History of Somalia

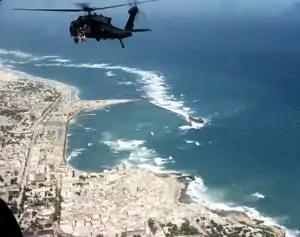
US Army helicopter shortly before Battle of Mogadishu in 1993.

In May 1986, President Barre suffered serious injuries in a life-threatening automobile accident near Mogadishu, when the car that was transporting him smashed into the back of a bus during a heavy rainstorm. He was treated in a hospital in Saudi Arabia for head injuries, broken ribs and shock over a period of a month. Lieutenant General Mohamed Ali Samatar, then Vice President, subsequently served as de facto head of state for the next several months. Although Barre managed to recover enough to present himself as the sole presidential candidate for re-election over a term of seven years on 23 December 1986, his poor health and advanced age led to speculation about who would succeed him in power. Possible contenders included his son-in-law General Ahmed Suleiman Abdille, who was at the time the Minister of the Interior, in addition to Barre's Vice President Lt. Gen. Samatar.